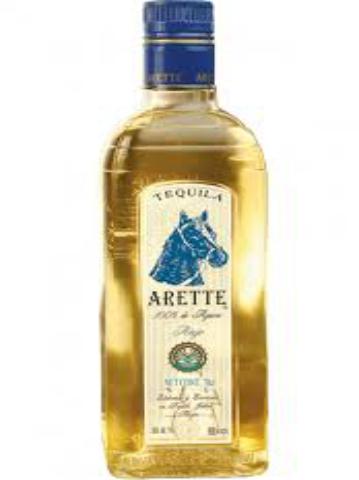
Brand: Arette
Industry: Food